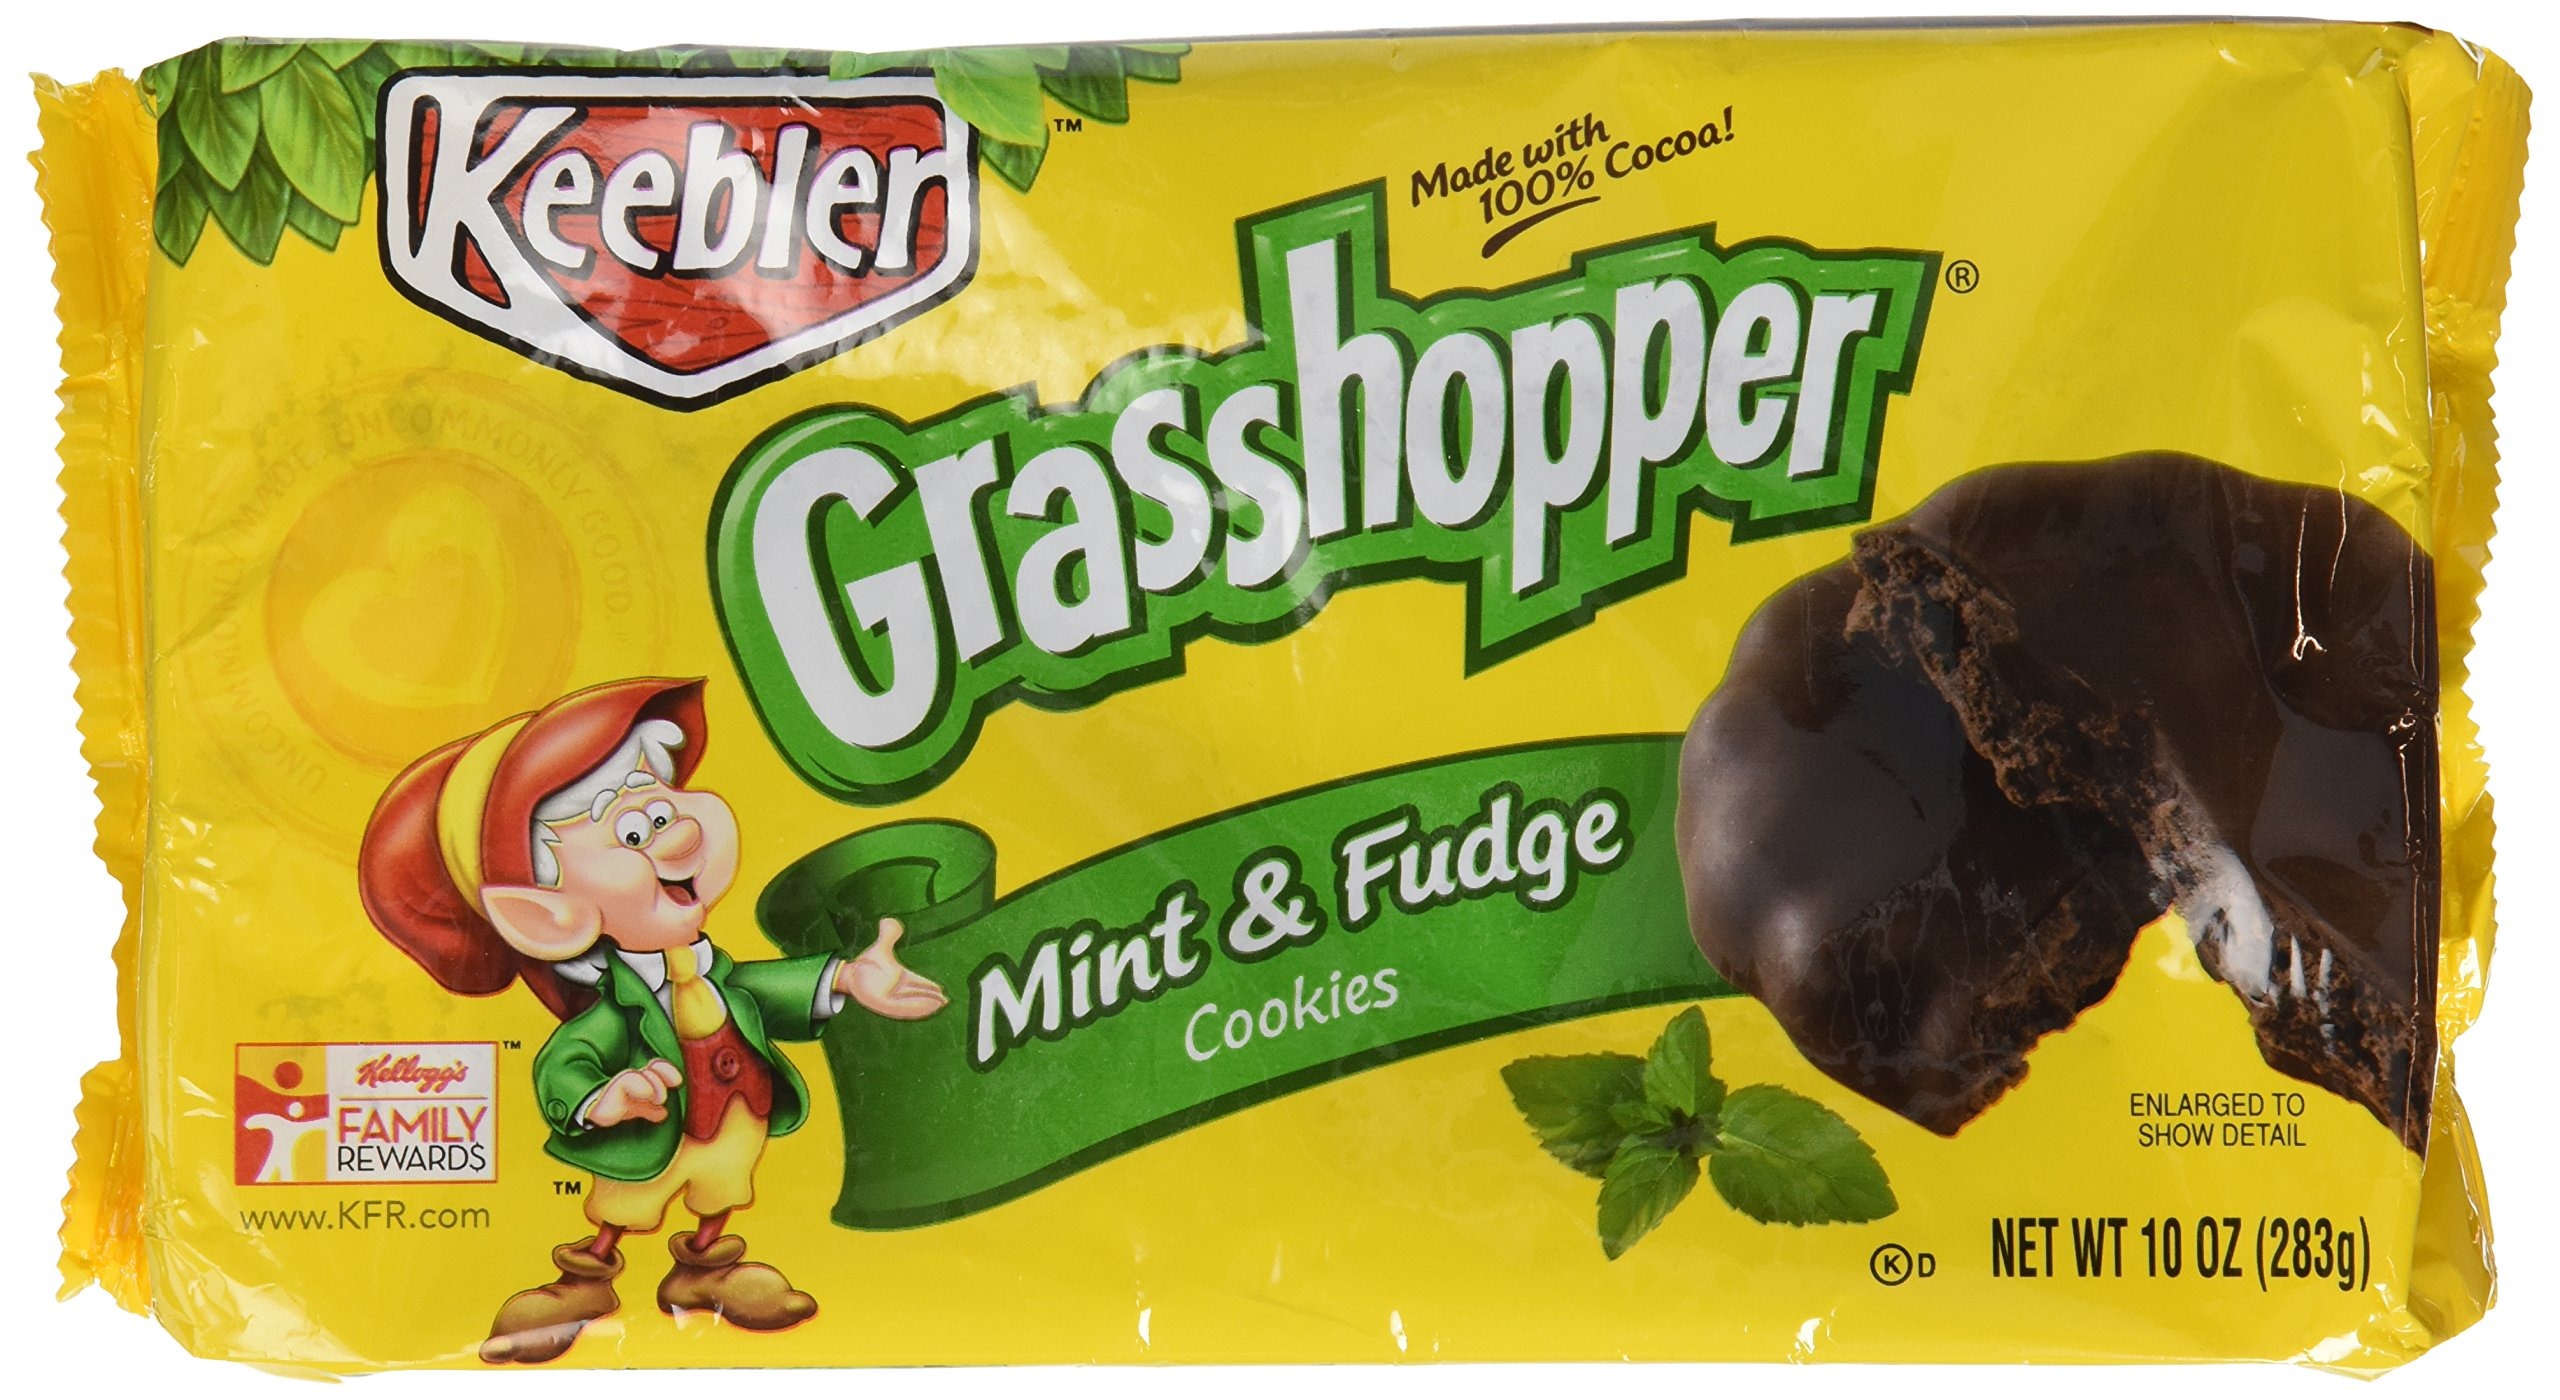
Item Name: Keebler Fudge Shoppe Grasshopper (Mint) Cookies, 10-Ounce Packages (Pack of 6)
Bullet Point 1: Made with elfin magic
Bullet Point 2: Rich, chocolaty fudge
Value: 60.0
Unit: ounce

Price: 5.74